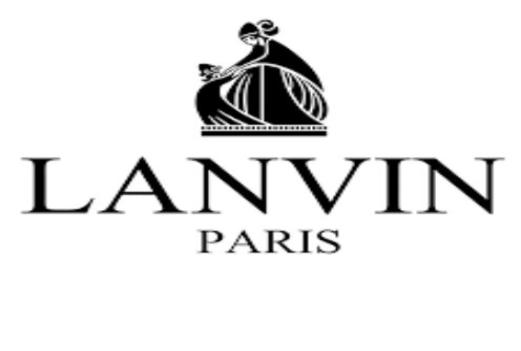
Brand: lanvin
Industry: Necessities